Killing of Hamdi Lembarki

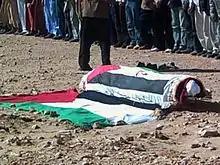
The remains of Hamdi Lembarki, covered with the Sahrawi Arab Democratic Republic flag, during his funeral in the outskirts of El Aaiun. Gdeim Izik (Western Sahara), 14 January 2006.

Finally, in June 2007, a Moroccan tribunal sentenced policemen Abderrahim Amssaued and Hassan Rochdi to 10 years in prison, for "involuntary homicide", but in March 2008 an appellate court reduced their sentences to two years and released the convicted policemen.